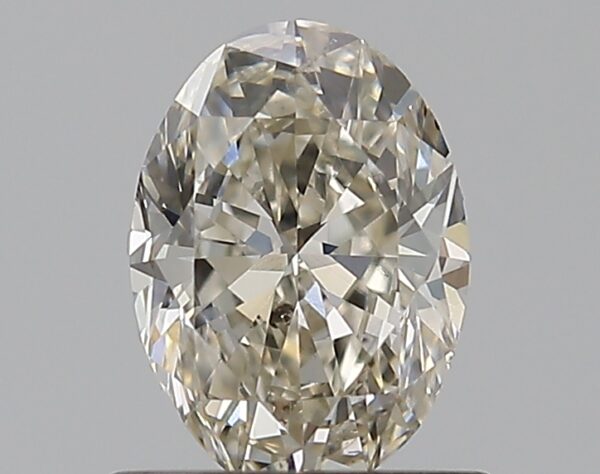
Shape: oval
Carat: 0.7
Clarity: SI1
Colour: K
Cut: VG
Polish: VG
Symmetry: VG
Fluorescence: N
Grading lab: GIA
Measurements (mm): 6.78 x 4.86 x 3.11